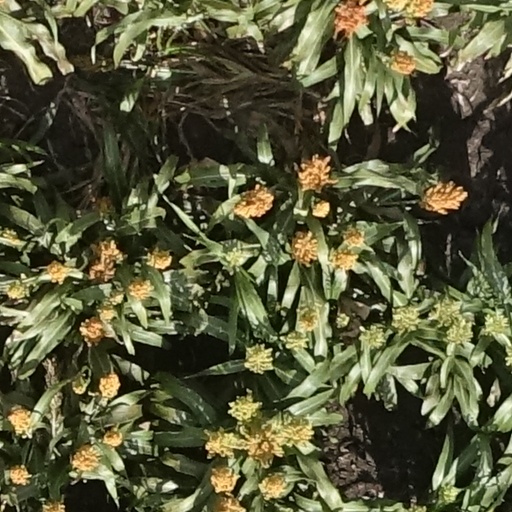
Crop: sorghum